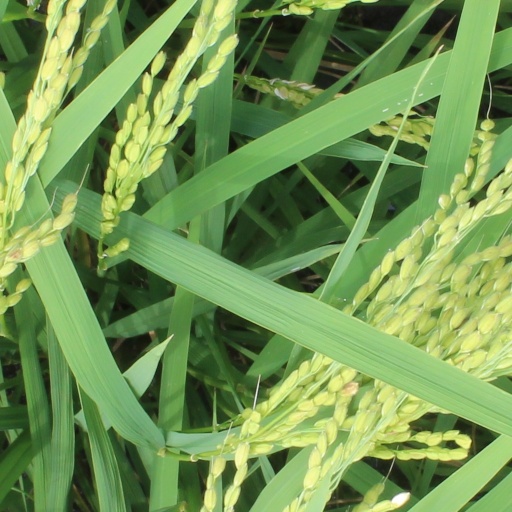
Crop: rice